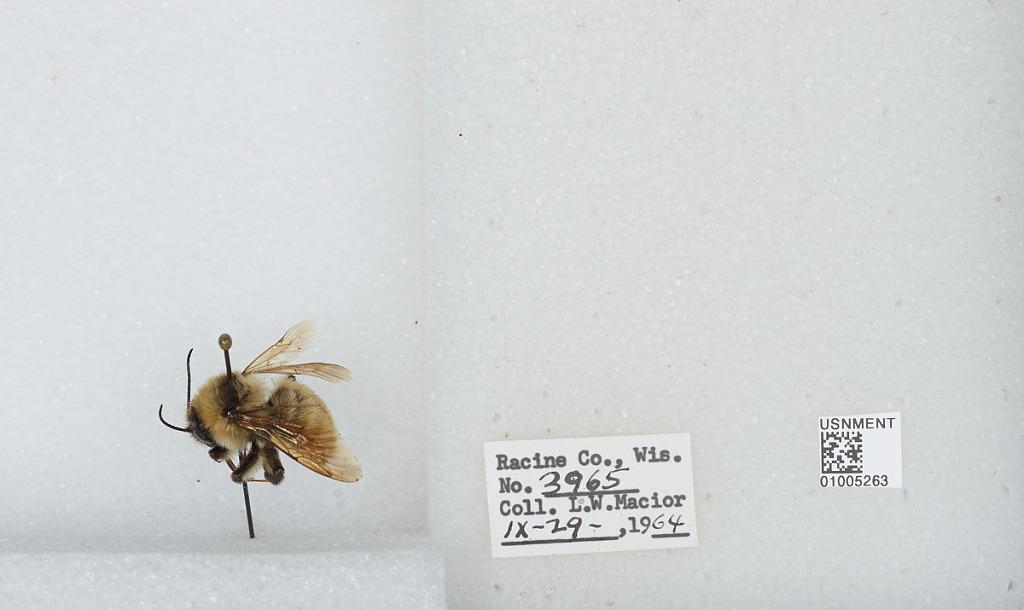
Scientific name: Bombus (Fervidobombus) fervidus fervidus (Fabricius)
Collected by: L. Macior
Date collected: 1964-9-29
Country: United States
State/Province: Wisconsin
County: Racine
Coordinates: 42.78, -87.76